ScratchJr

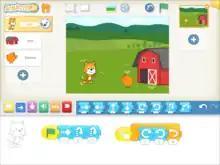
Interface of the editor

Children create code in objects called sprites - which can be characters or other objects. ScratchJr comes with a library of sprites, and sprites can be edited or new ones created using the "Paint Editor".